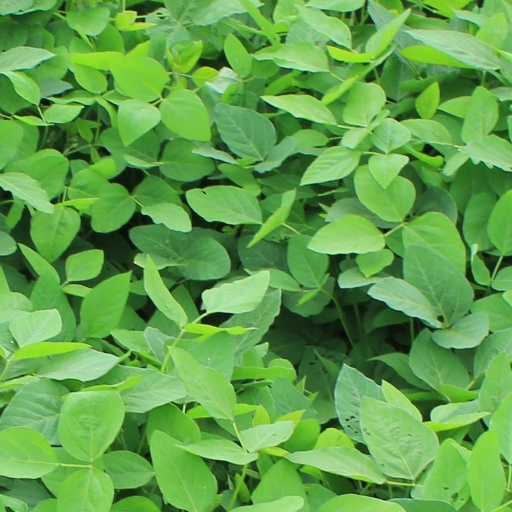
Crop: soybean